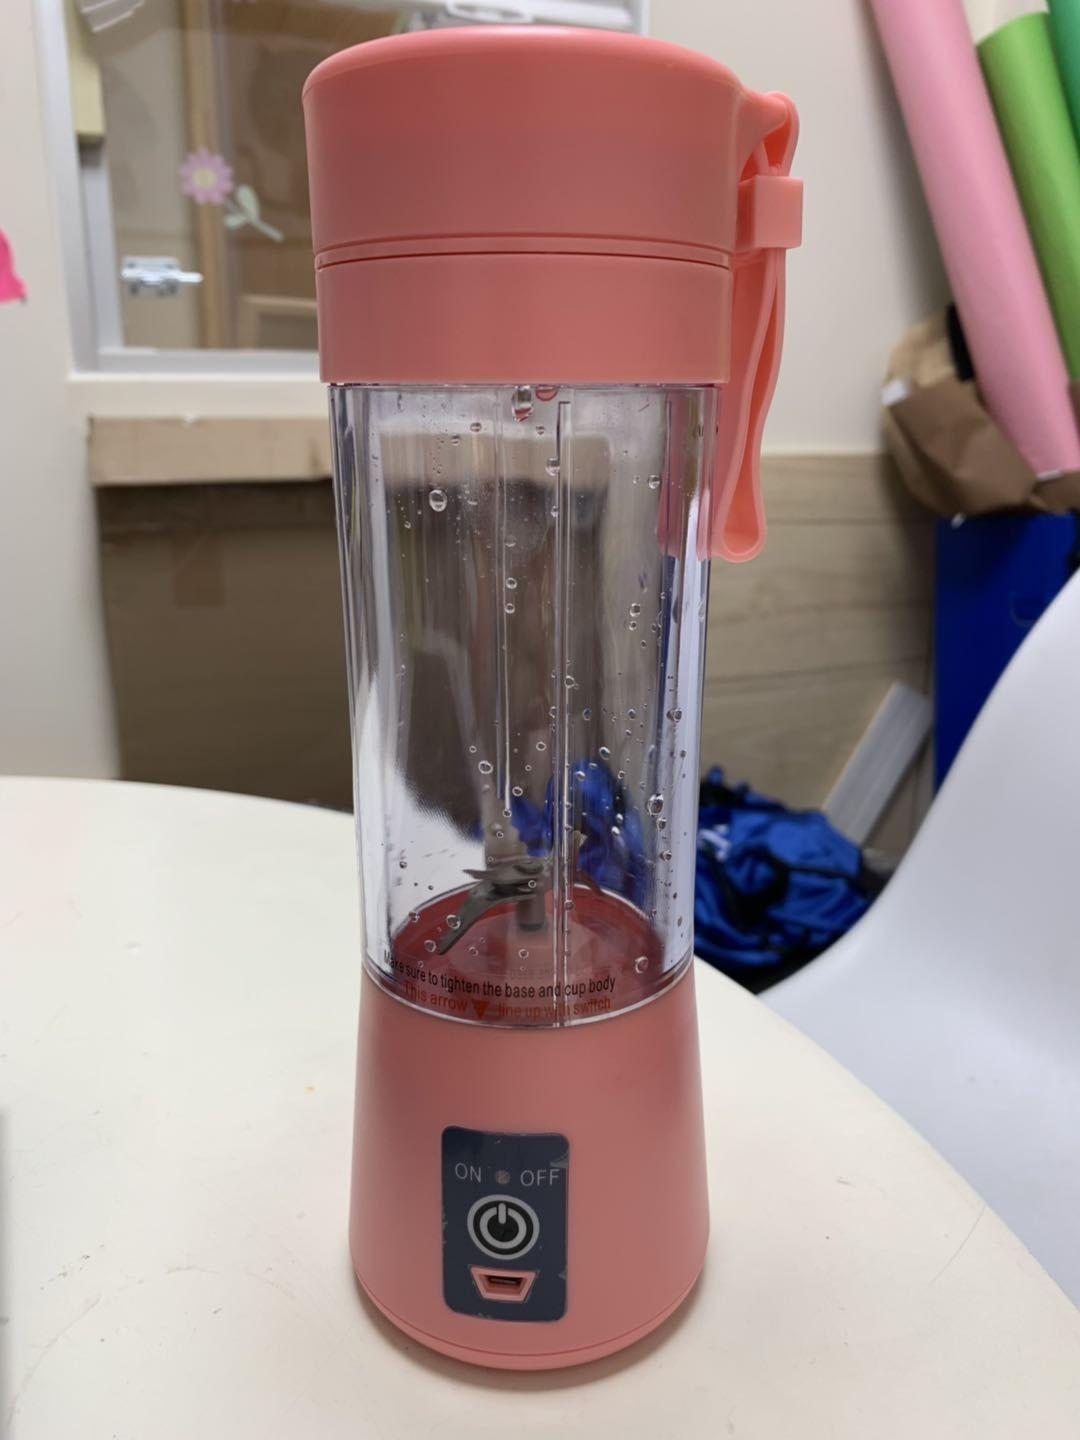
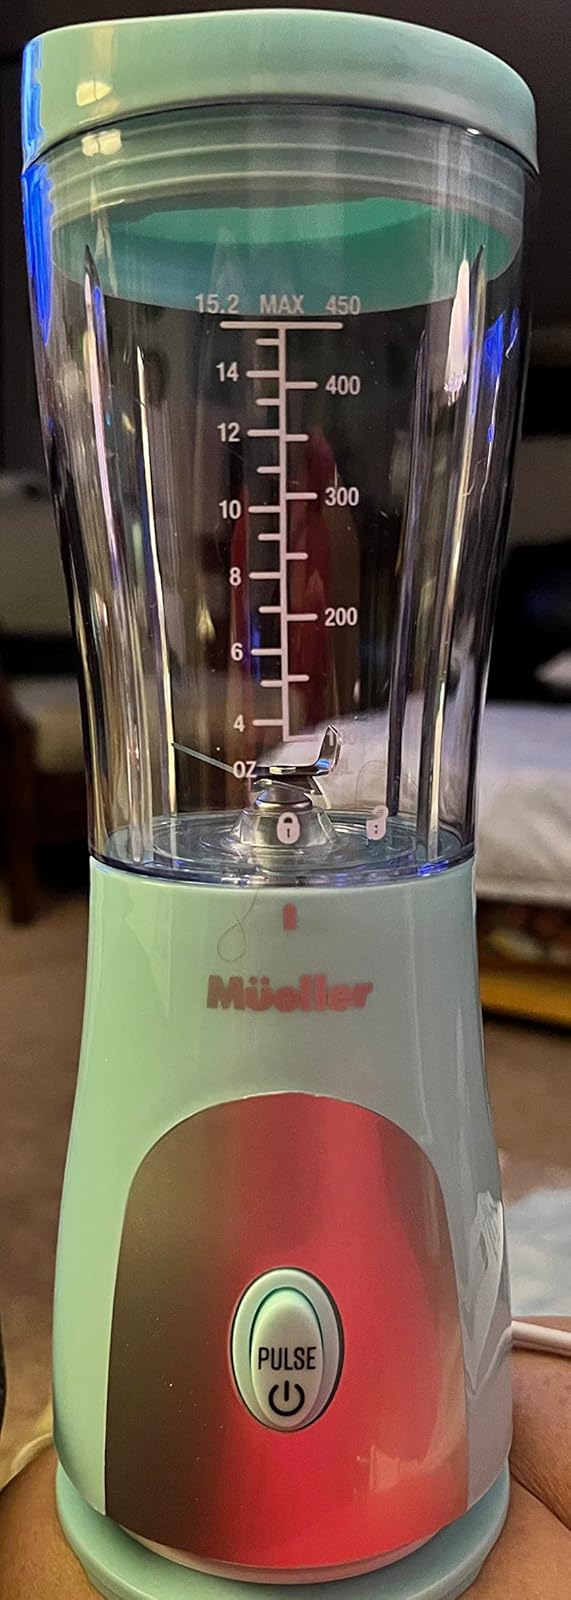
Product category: items_blender
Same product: no